Nagavali River

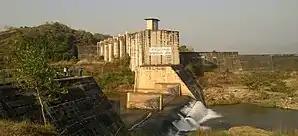
Janjavathi Rubber Dam

Nearly 9200 MW capacity pumped-storage hydropower plants can be installed using the existing reservoirs to meet the renewable and green power needs of the Uttara Andhra region.